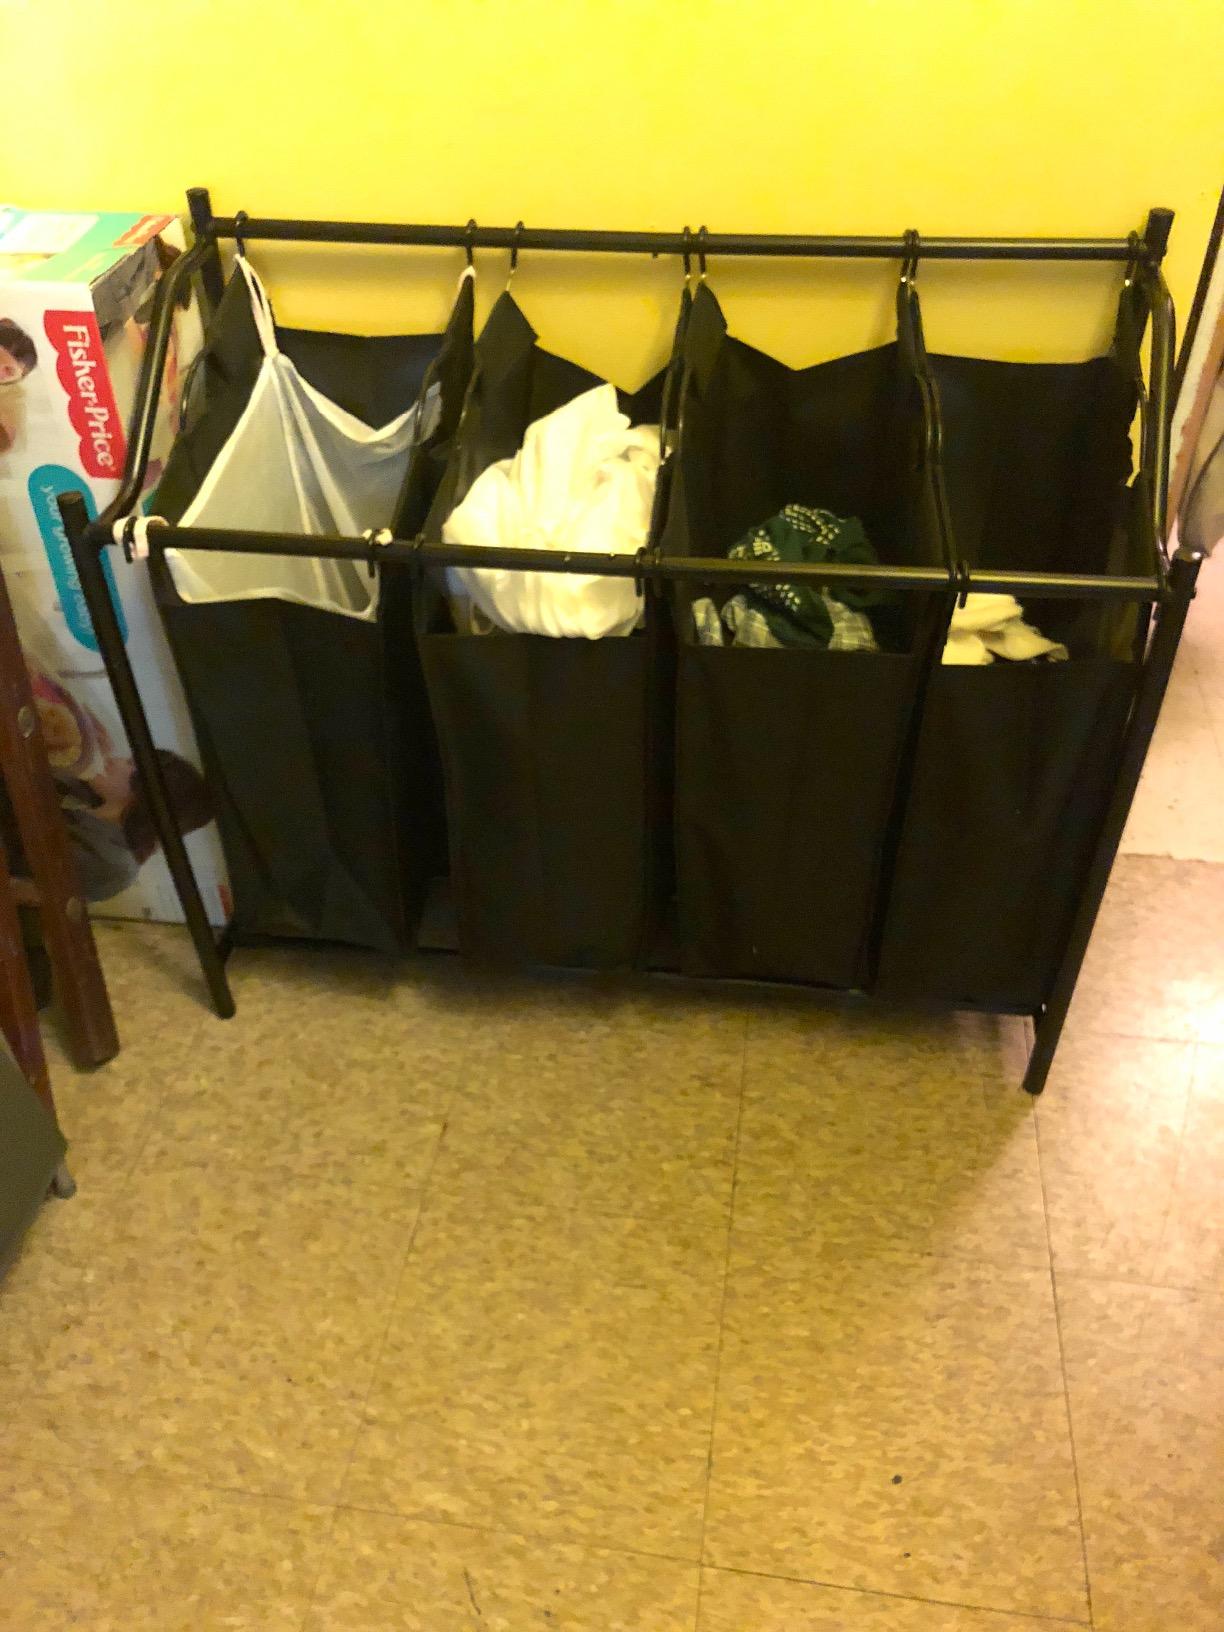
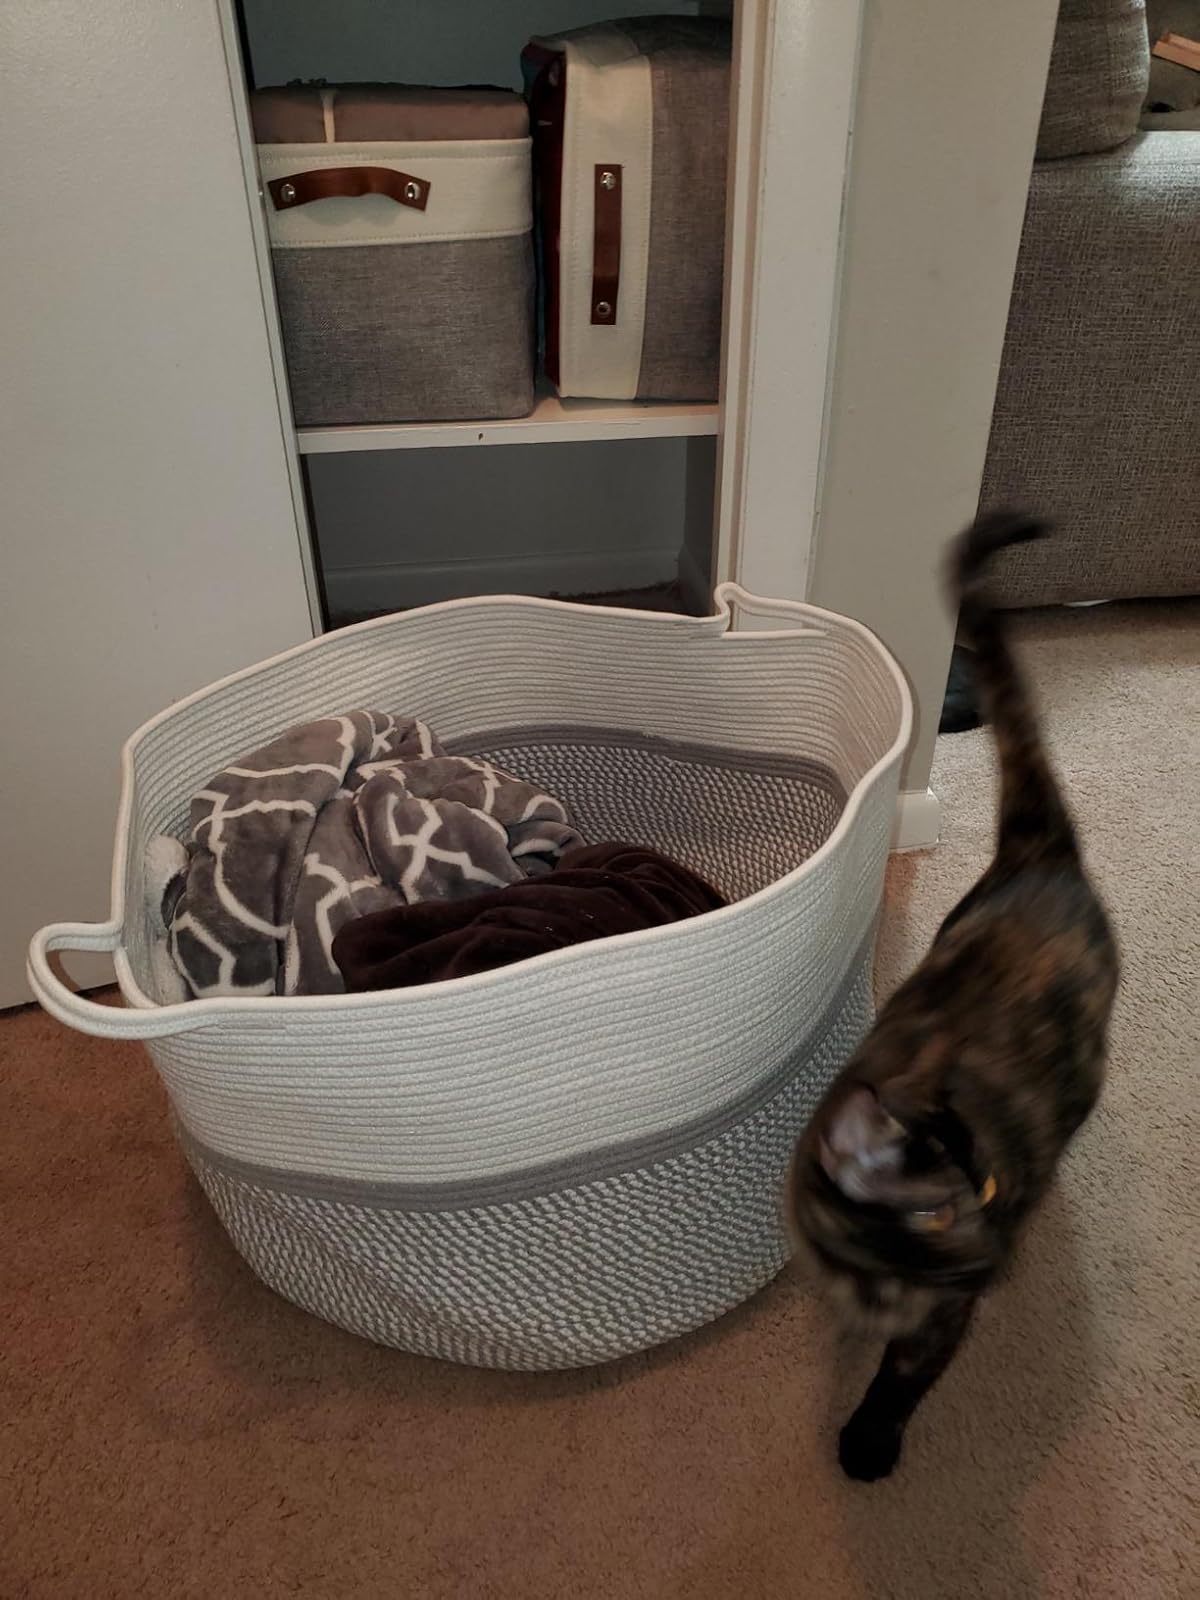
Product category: items_hamper
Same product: no